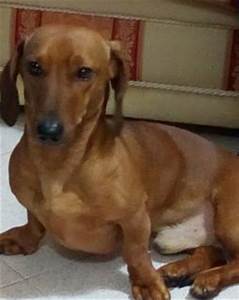
Label: dog